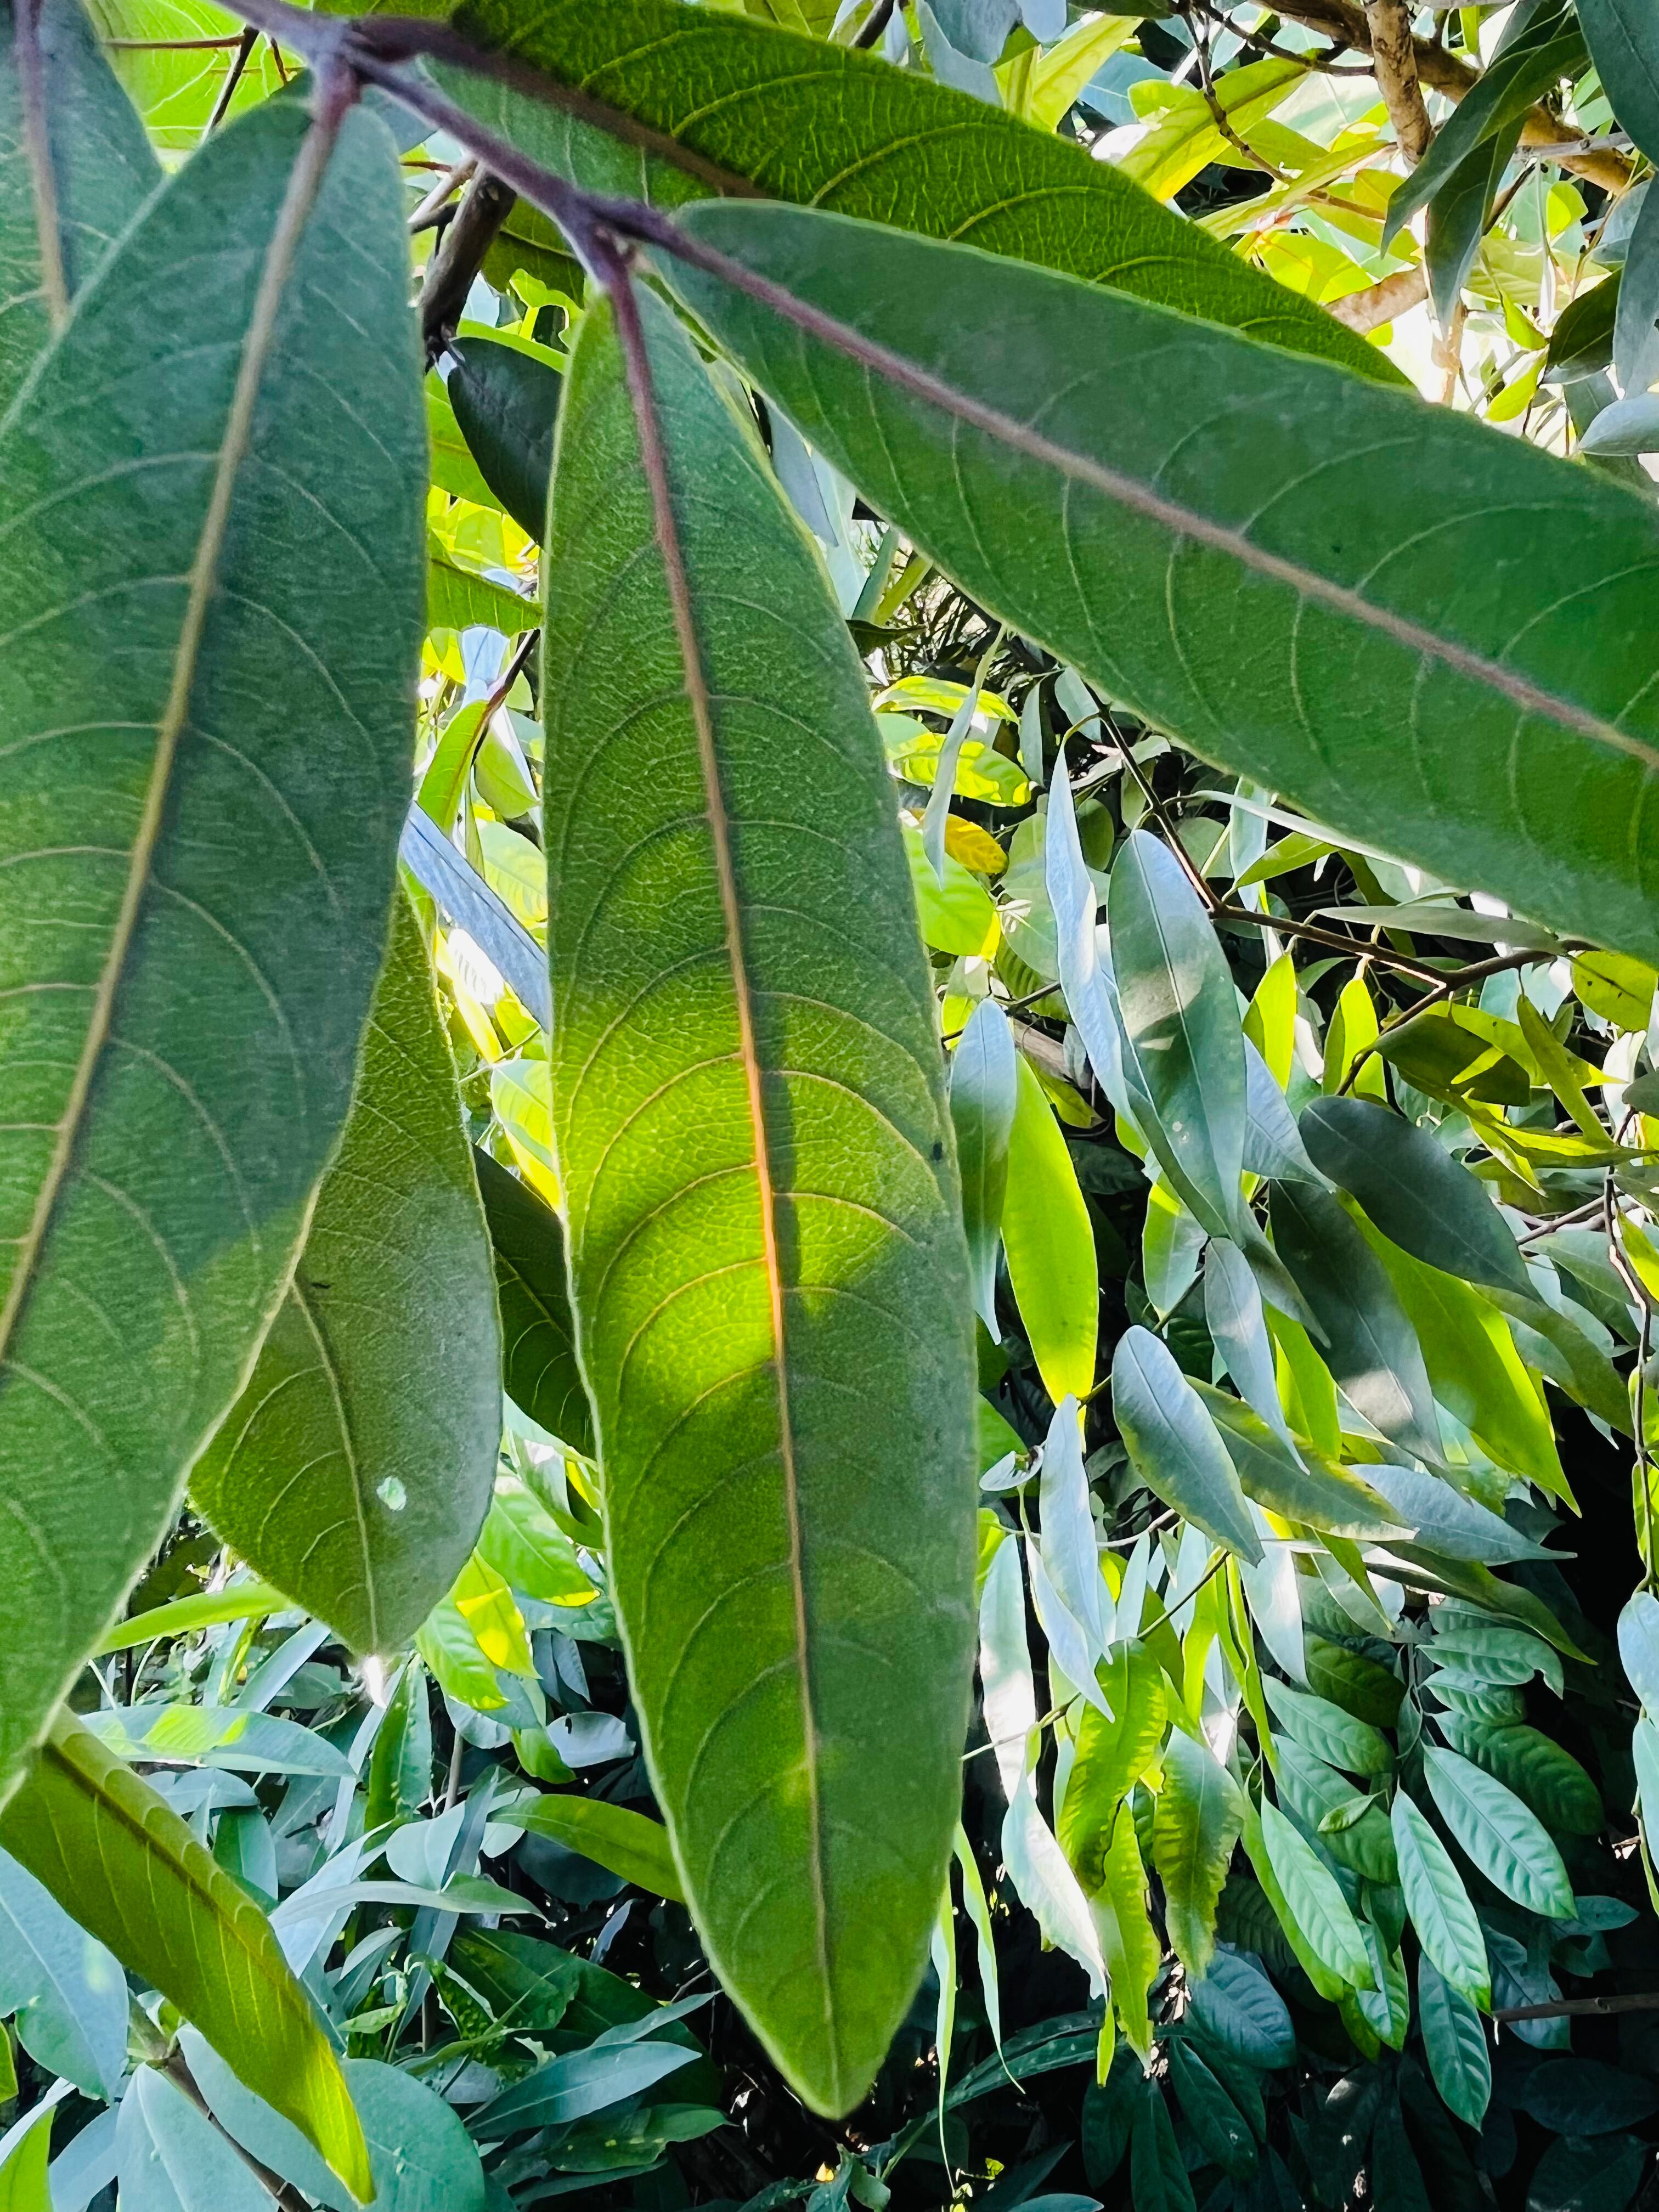
Plant species: terminalia-arjuna